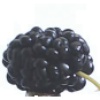
Label: Mulberry 1